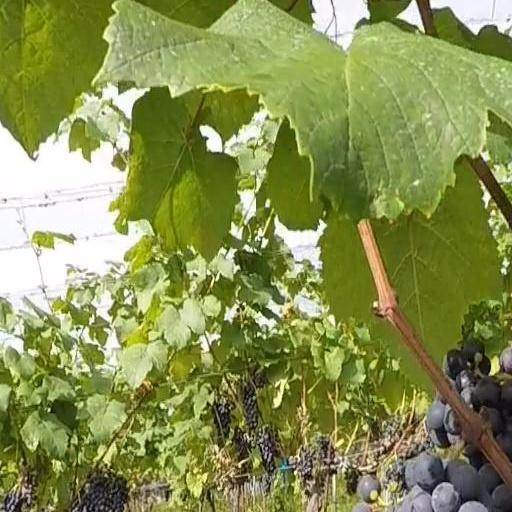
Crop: grape